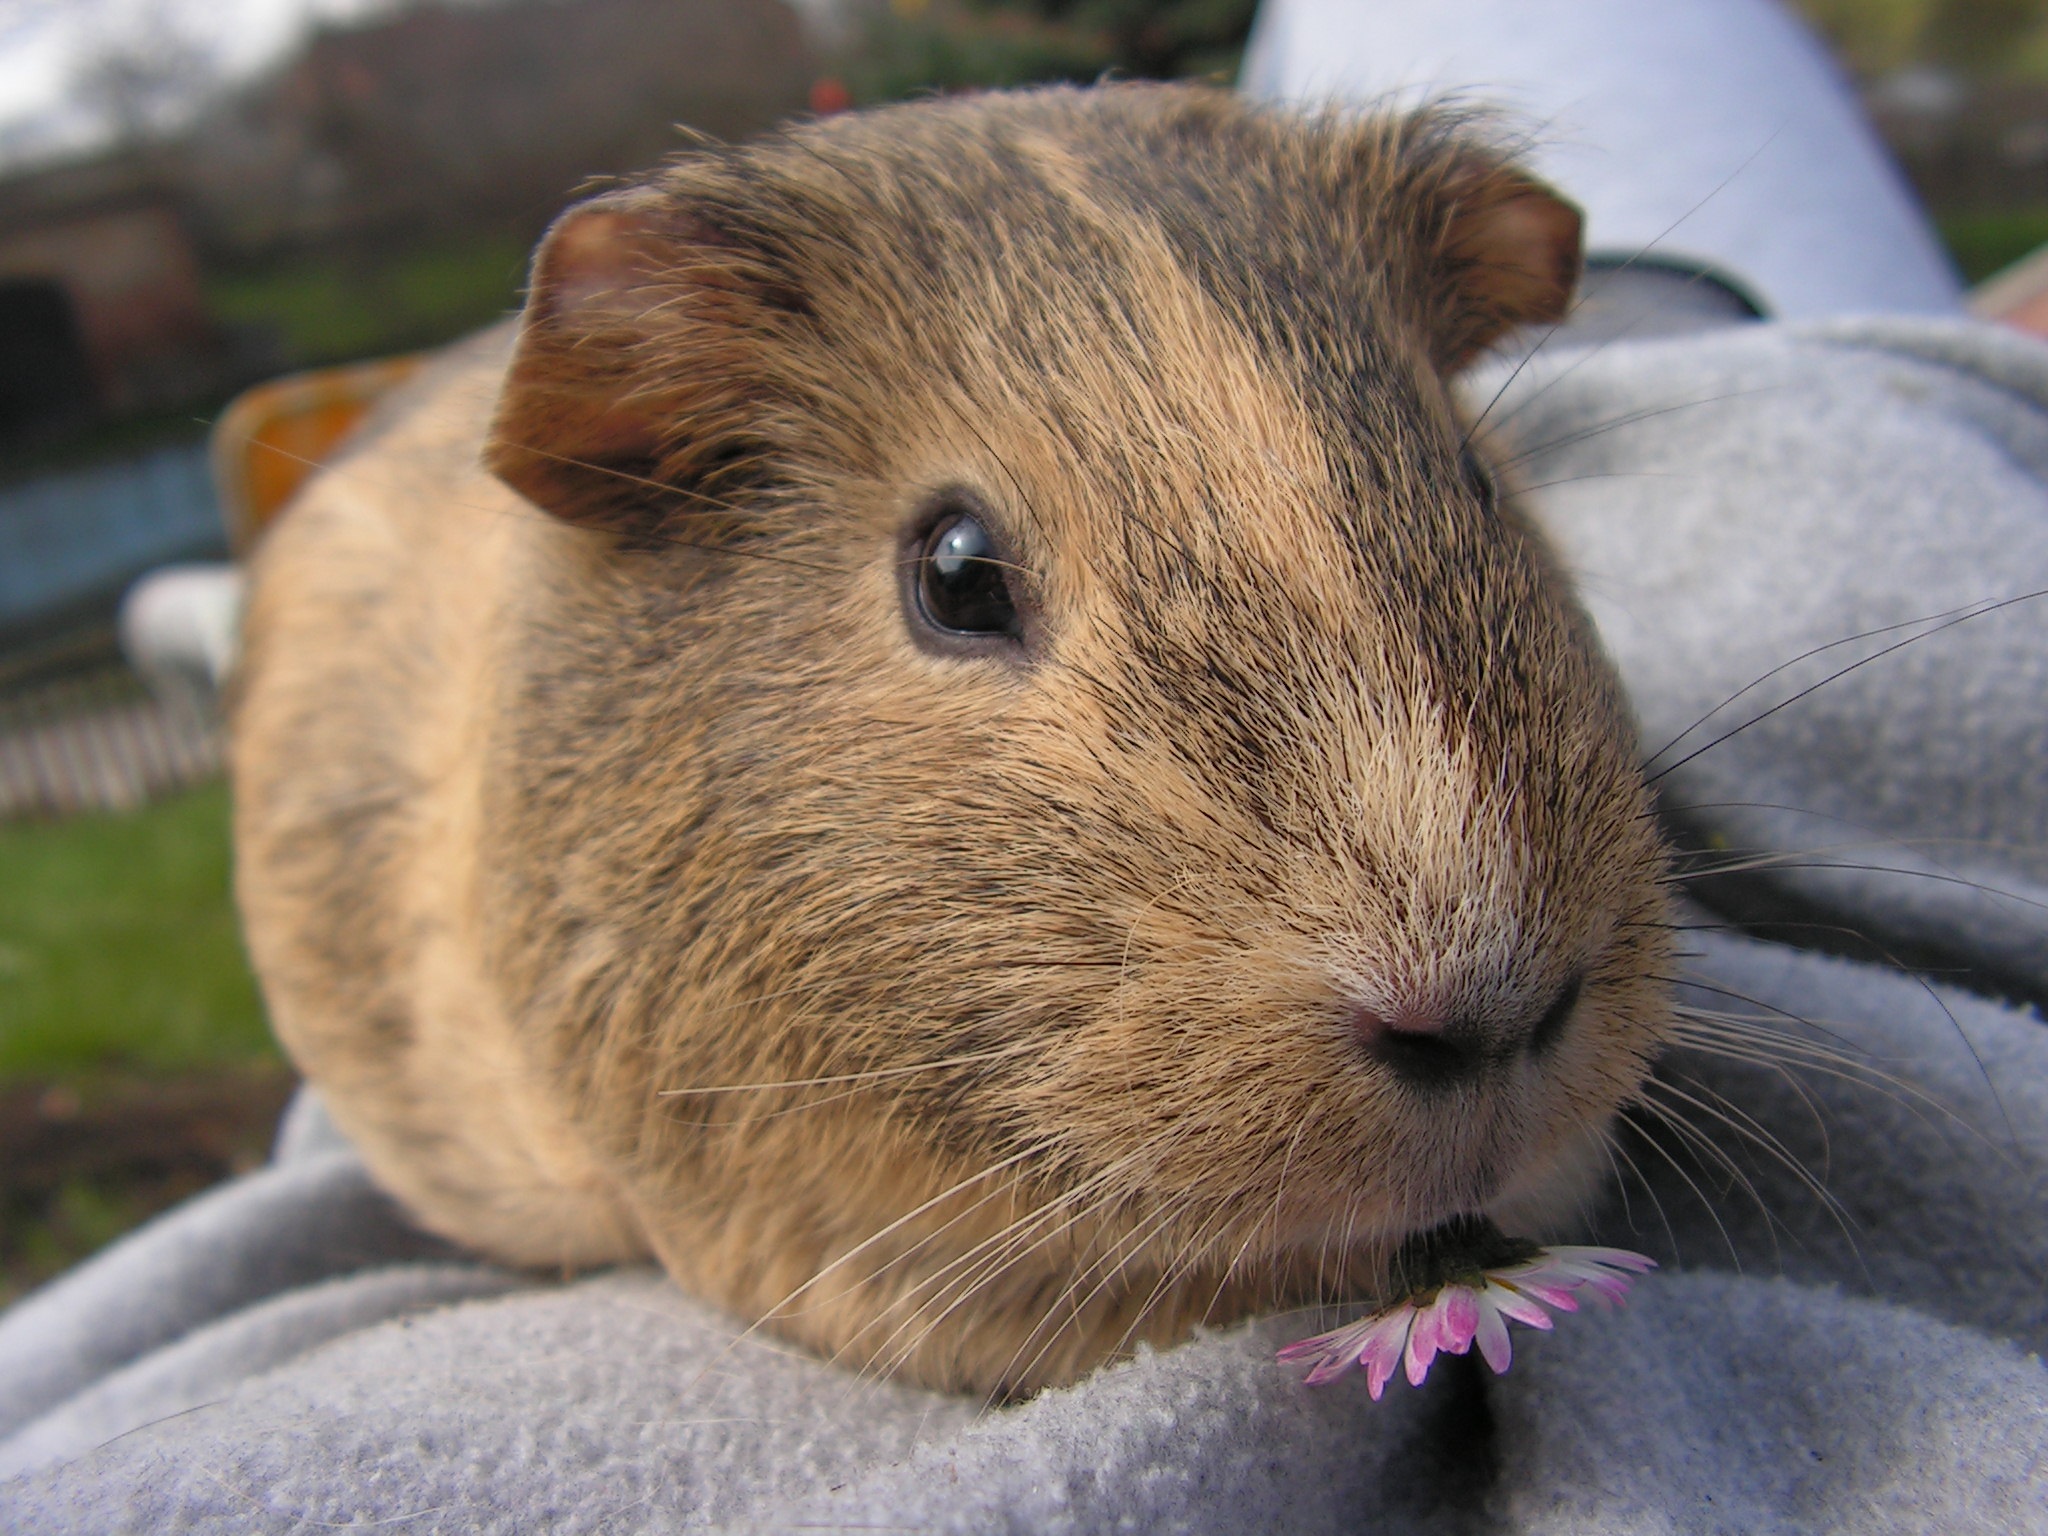
female, portrait, mammal, rodent, fauna, guinea pig, close up, whiskers, snout, vertebrate, domestic rabbit, agouti